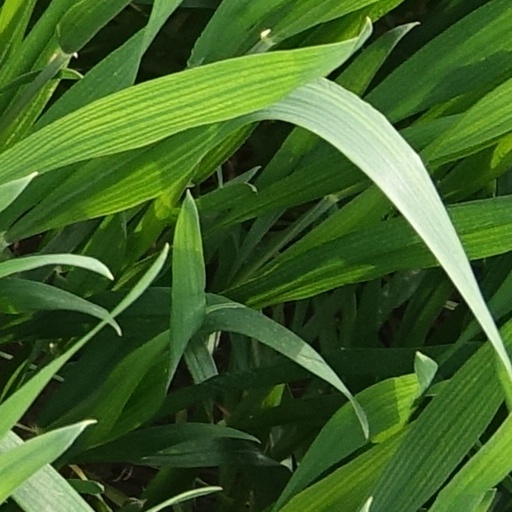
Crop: wheat